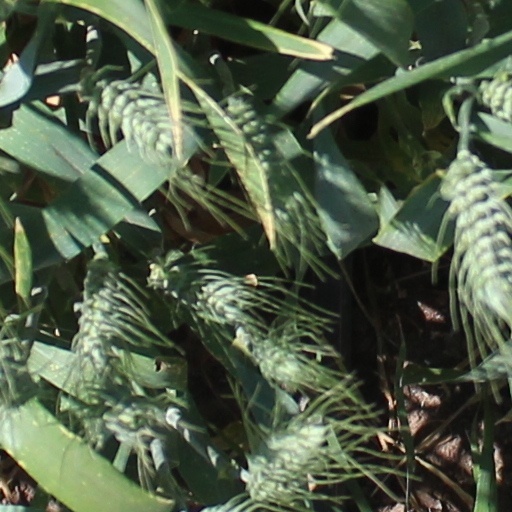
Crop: wheat